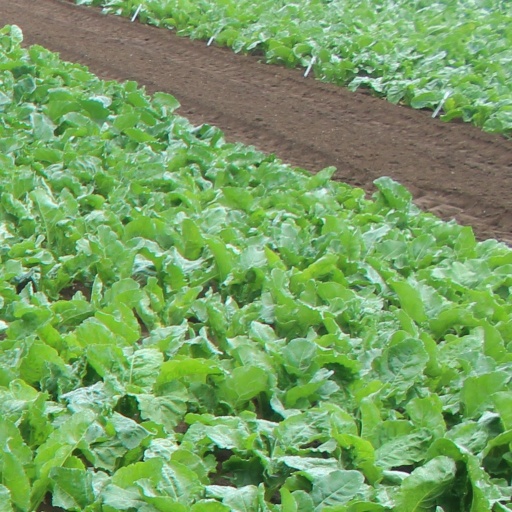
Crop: sugar beet